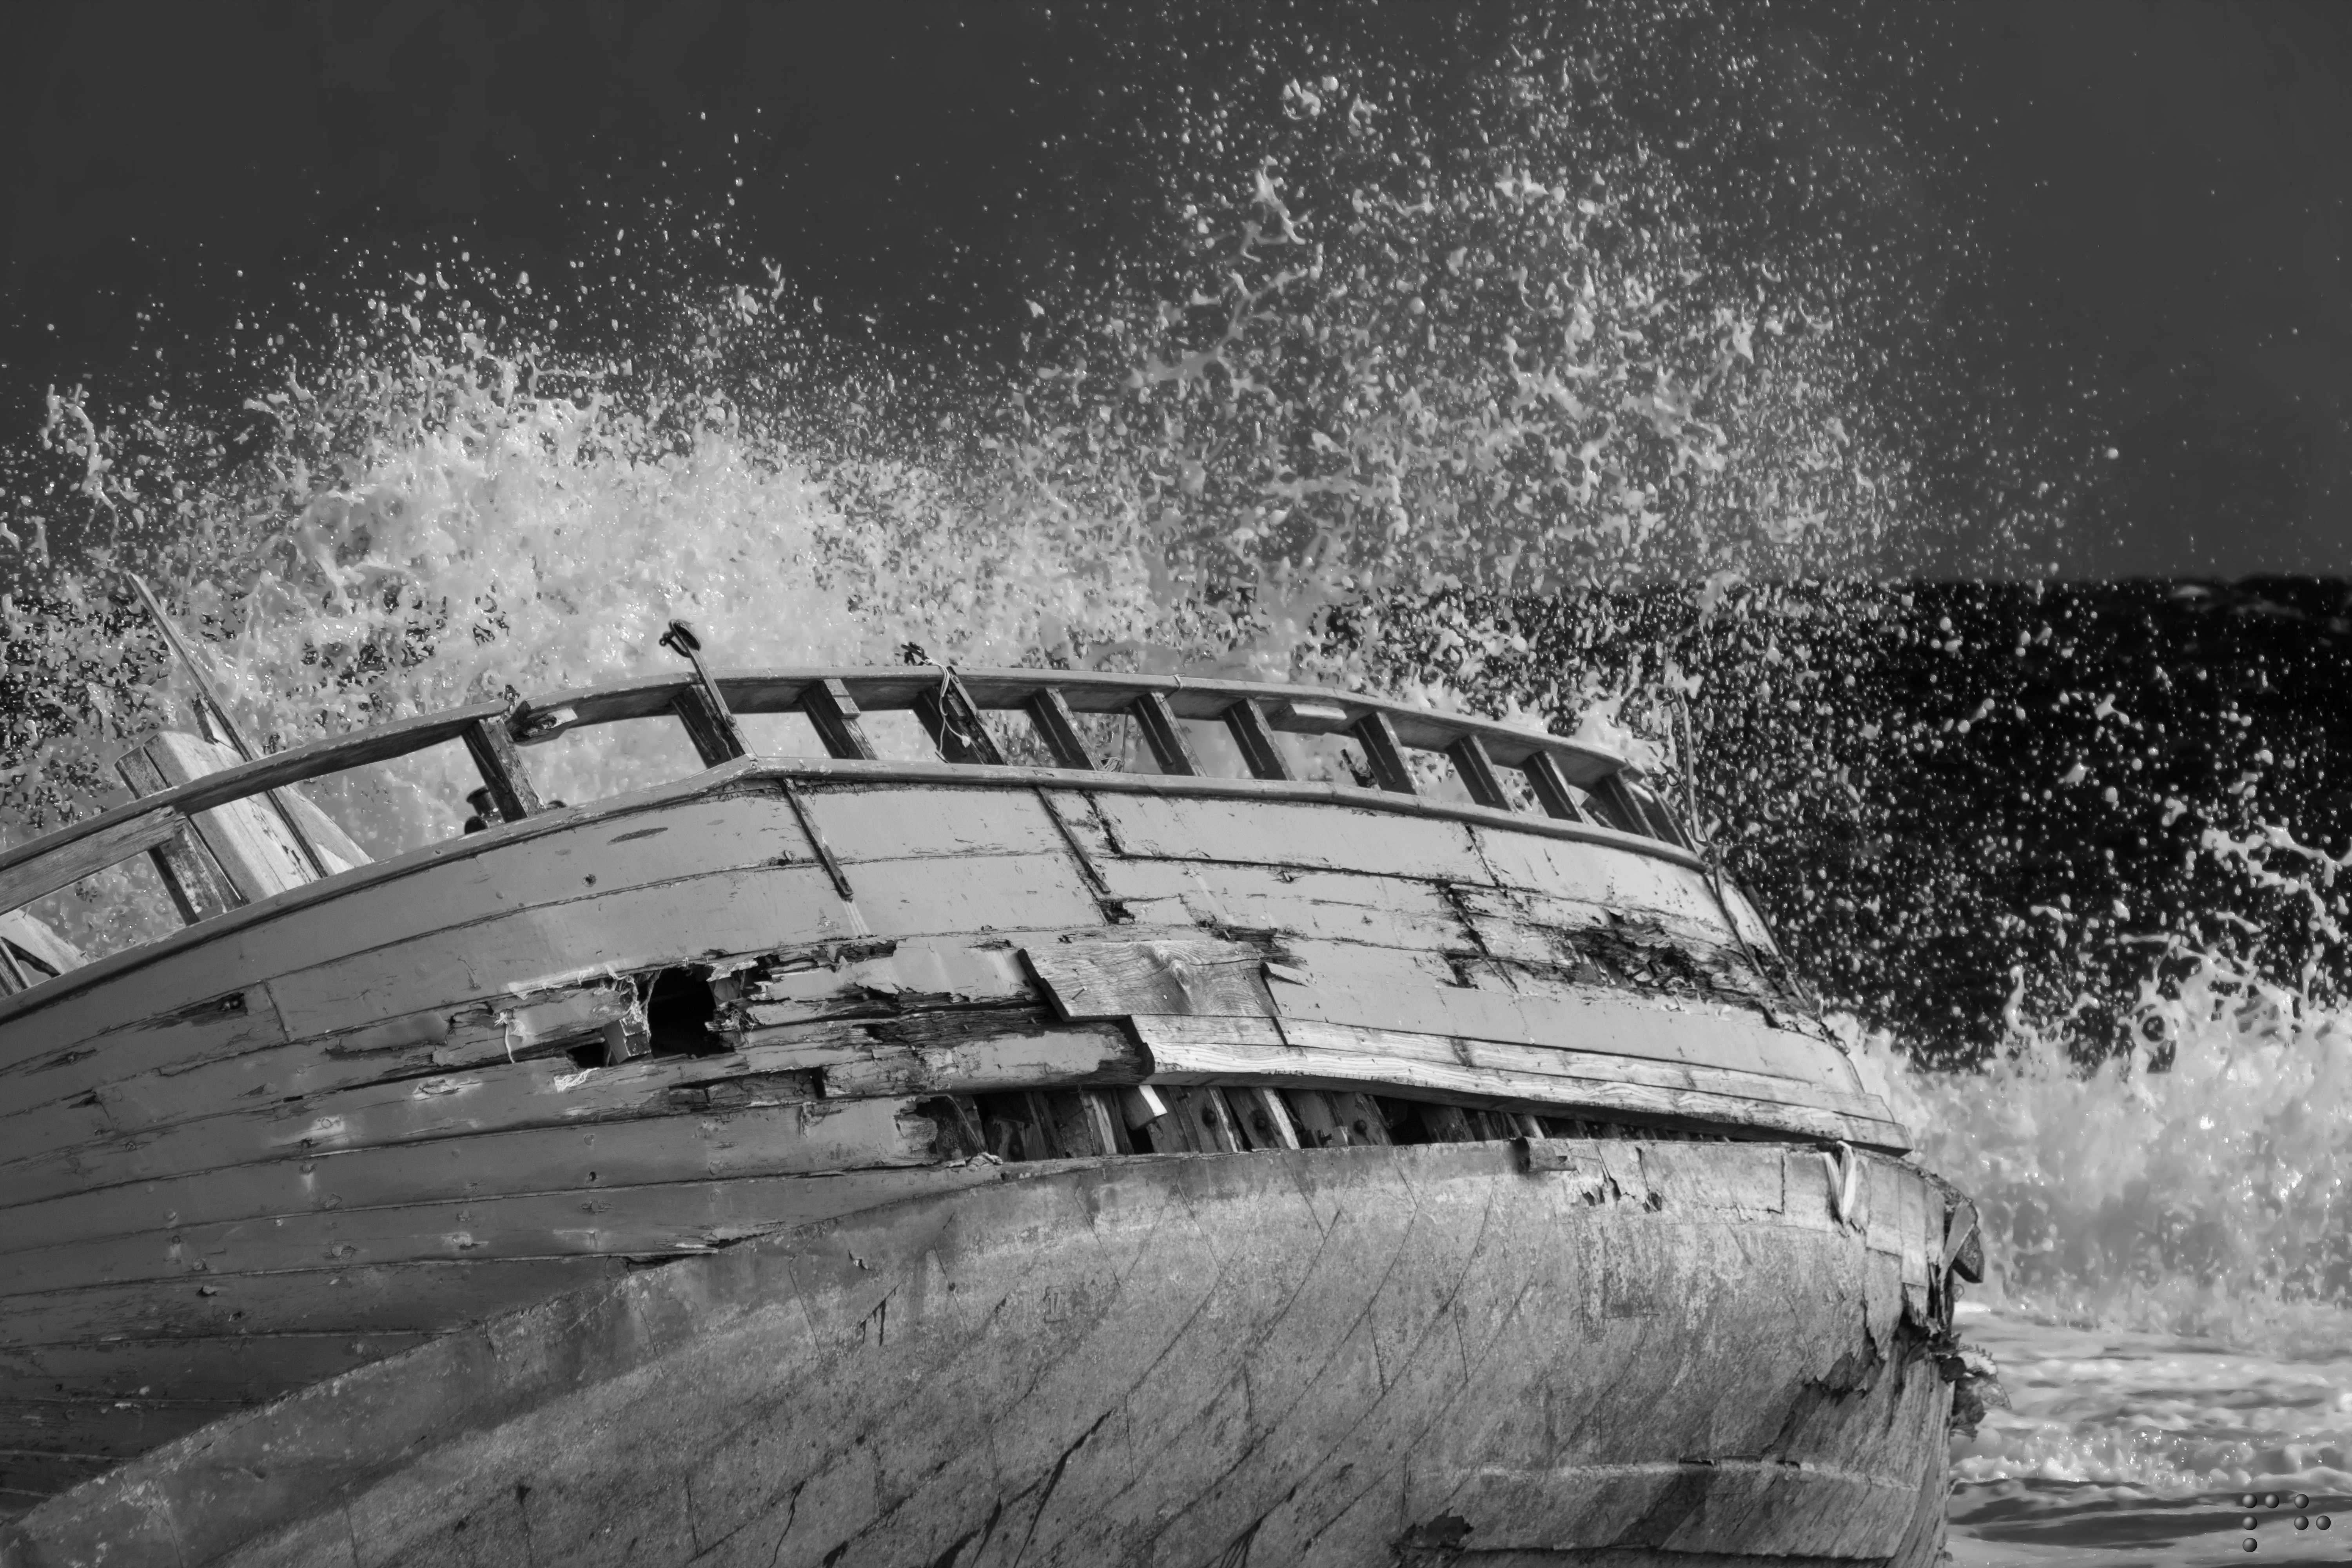
wreck, spray, ocean, water, automotive tire, plant, vehicle, sky, boat, black and white, style, cloud, flash photography, watercraft, automotive wheel system, grass, landscape, monochrome photography, monochrome, auto part, circle, motor vehicle, automotive lighting, tree, ship, astronomical object, darkness, water transportation, wood, reflection, stock photography, still life photography, wind wave, naval architecture, night, drawing, rock, headlamp, midnight